Andaman and Nicobar Islands

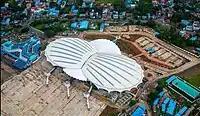
Veer Savarkar International Airport is the only major airport in the islands

During the Second World War, the islands were invaded by the Japanese as a part of their attack on the allies in 1942. Port Blair was captured by the Japanese on 23 March 1942 and established control over the island. The provisional control was passed on to the Azad Hind of Subhash Chandra Bose on 29 December 1943, based on the understanding with the Japanese with the islands renamed as "Shaheed-Dweep" (Martyr Island) and "Swaraj-dweep" (Self-rule Island). Bose appointed General A. D. Loganathan as the governor of the islands, who had limited power while the real control of the islands remained with the Japanese. In the years under Japanese occupation, there have been reports of widespread looting, arson, rape and extra judicial killings.